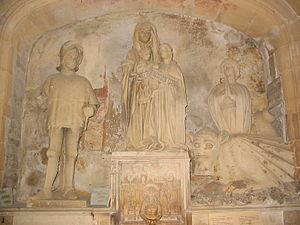
La cathédrale Saint-Sauveur est une cathédrale catholique romaine située dans la rue Gaston de Saporta à Aix-en-Provence. Cet édifice, construit sur l'emplacement du forum antique et, selon la légende, sur les fondations d'un ancien temple dédié au dieu Apollon, rassemble une multitude de styles architecturaux, du fait des nombreux remaniements qu'elle subit au fil des siècles. Ses dimensions sont de 70 mètres de longueur sur 46 mètres de largeur. Son élévation est de 20 mètres sous la clé de voûte.